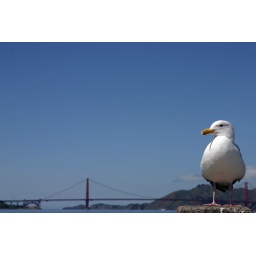
Sea gull with the golden gate bridge in the background